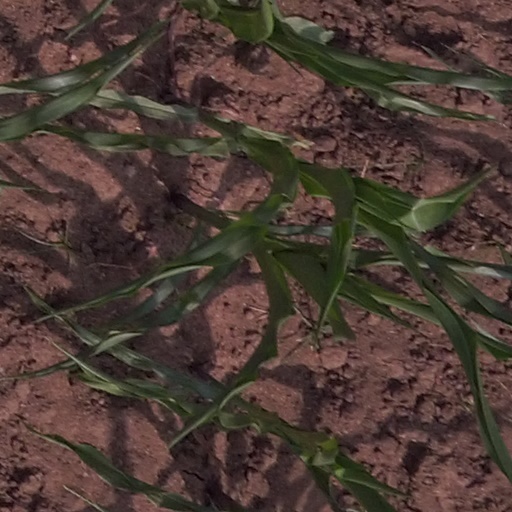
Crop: maize; corn